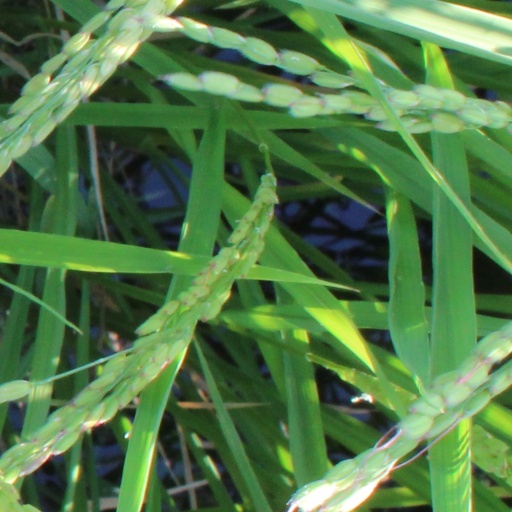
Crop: rice